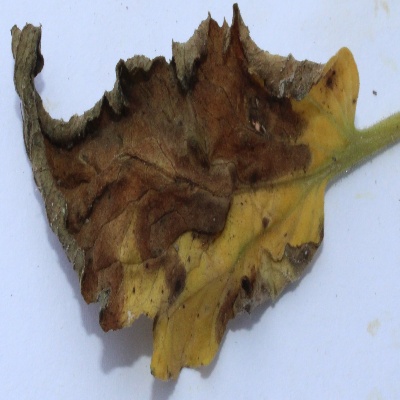
Crop: Tomato
Condition: leaf blight